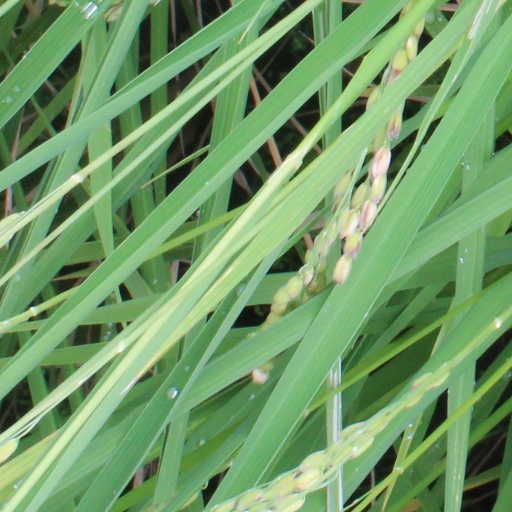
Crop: rice